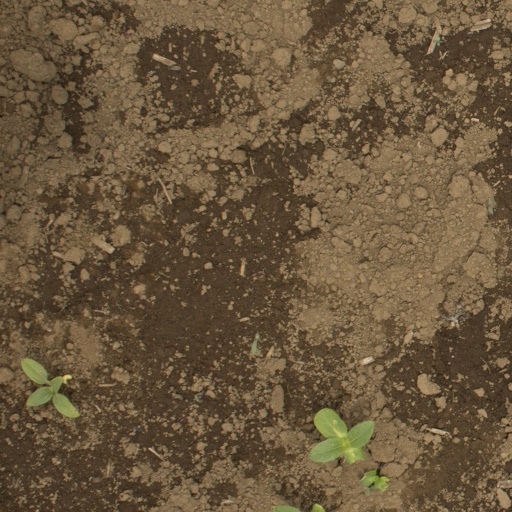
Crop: Jerusalem artichoke